Río de Oro (Melilla)

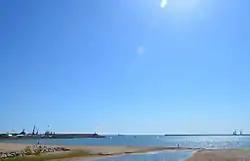
Mouth of the Río de Oro in Melilla.

The Río de Oro (River of Gold) is a river which flows in northeast Morocco to reach the Mediterranean Sea at the harbour of the Spanish exclave of Melilla.